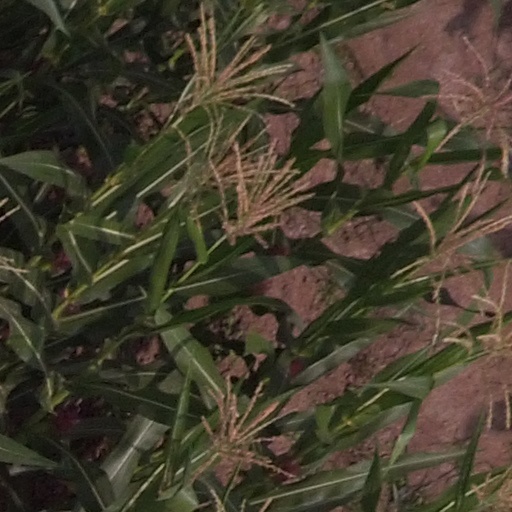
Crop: maize; corn